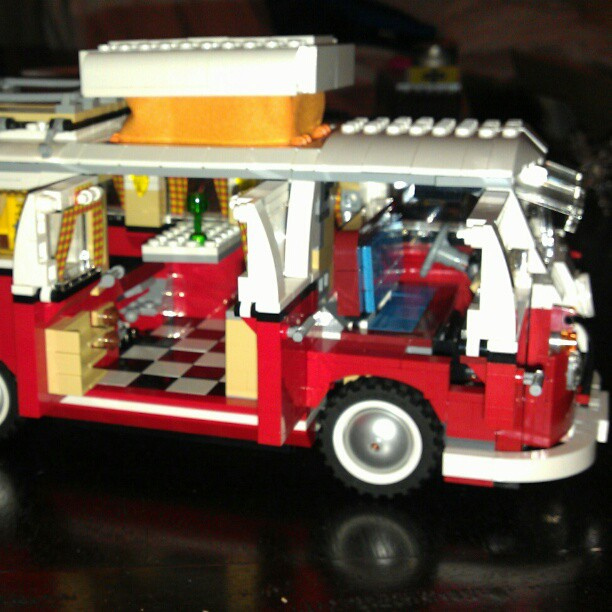
there is a fire truck that is built out of lego blocks

A red fire truck toy on a table.

Truck details inside a lego brand fire truck

A toy fire truck with its doors open on a table.